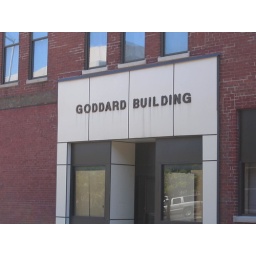
sign enscribed in building